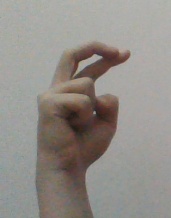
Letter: zay